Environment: real
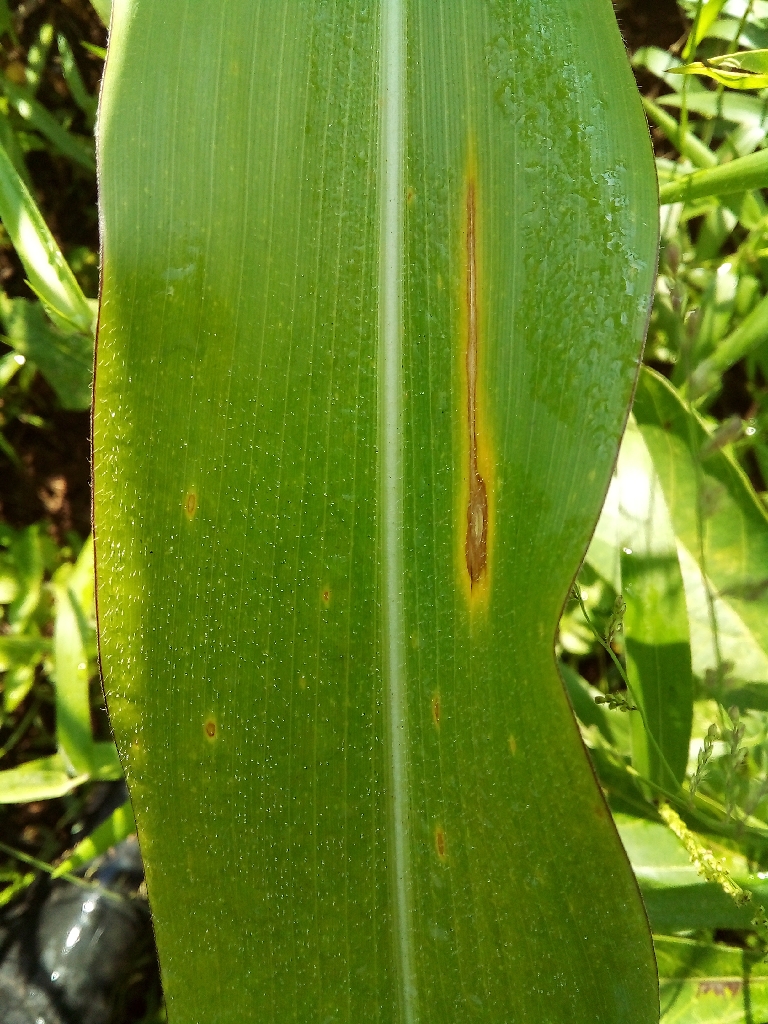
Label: northern_corn_leaf_blight